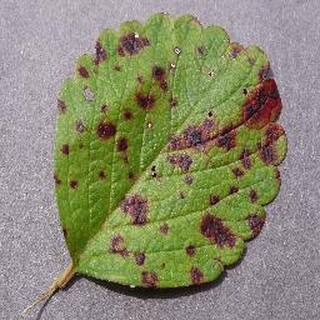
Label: strawberry_leaf_scorch